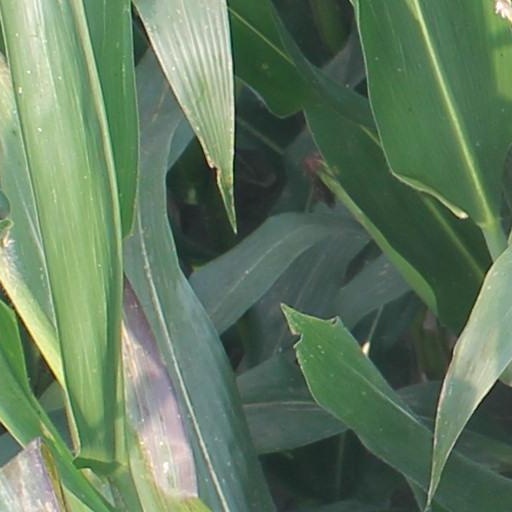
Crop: maize; corn